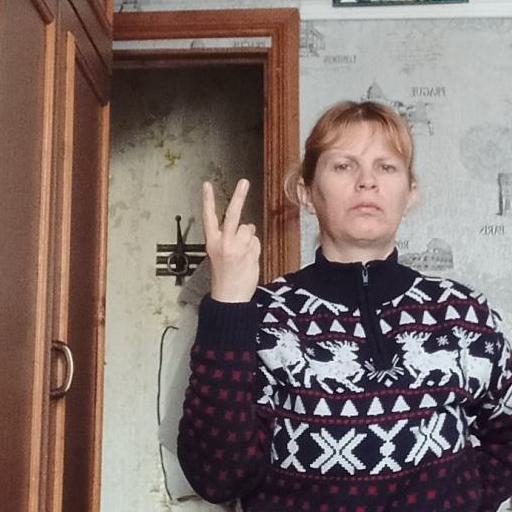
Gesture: peace_inverted